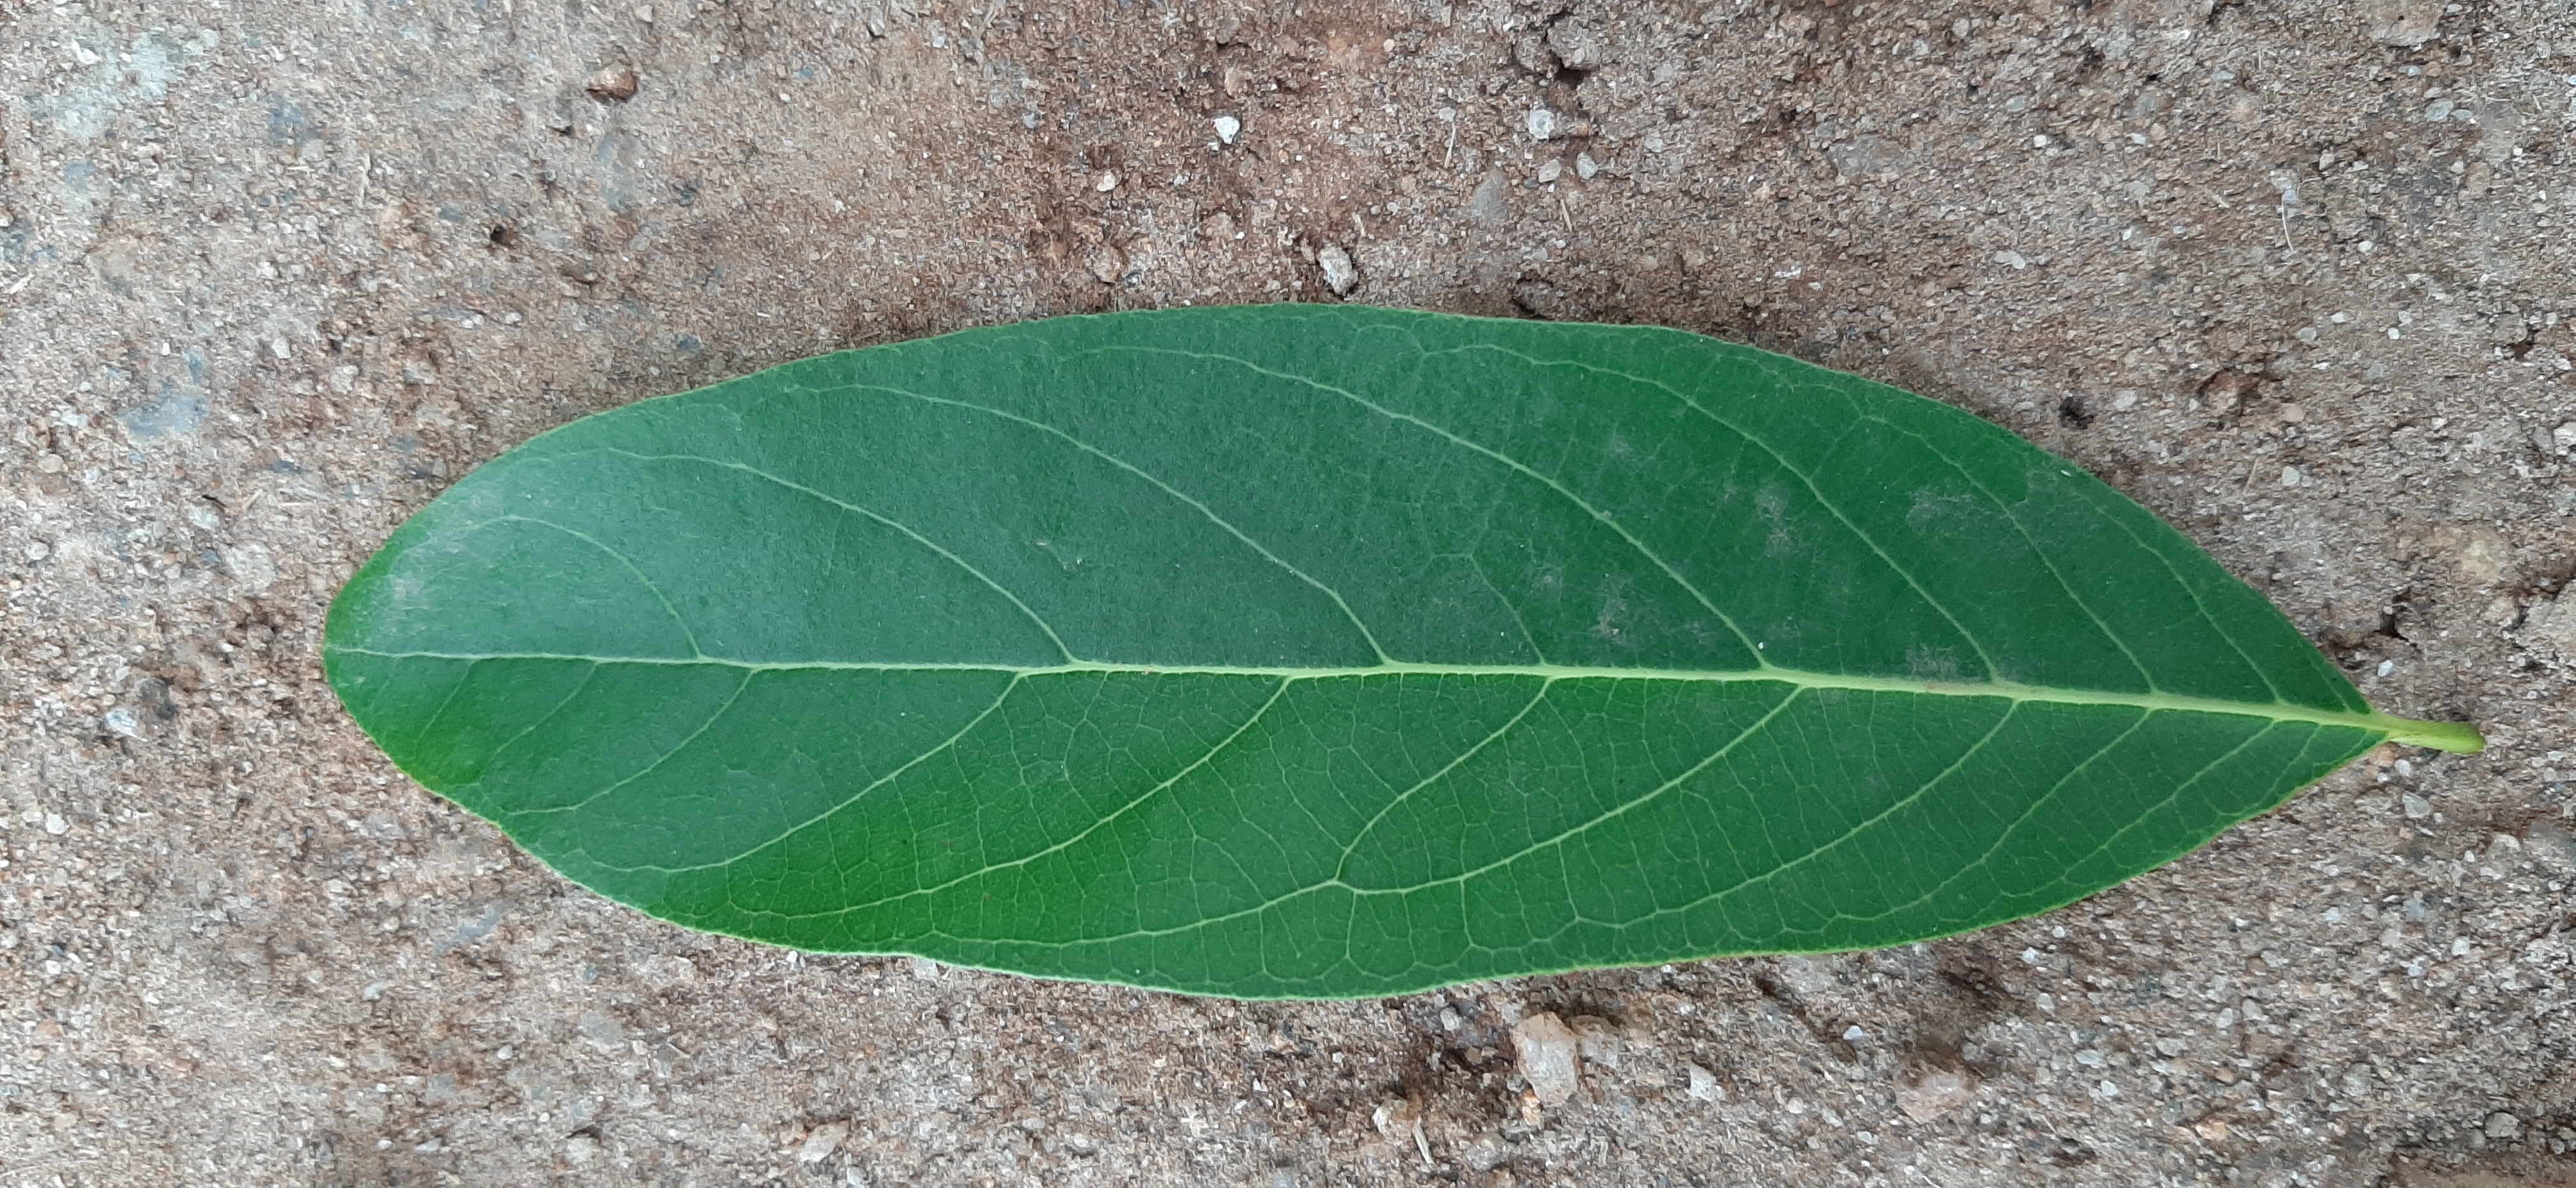
Plant: Seethapala